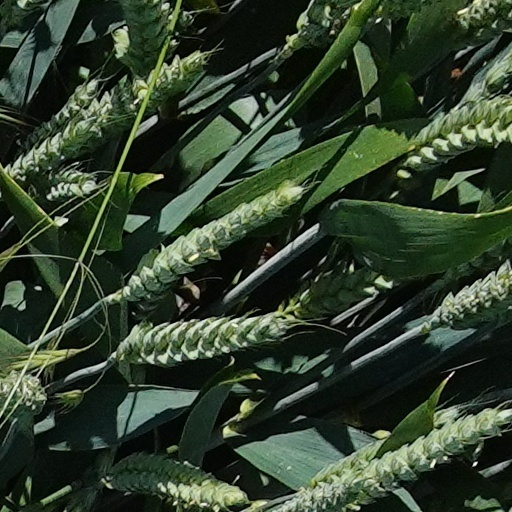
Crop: wheat